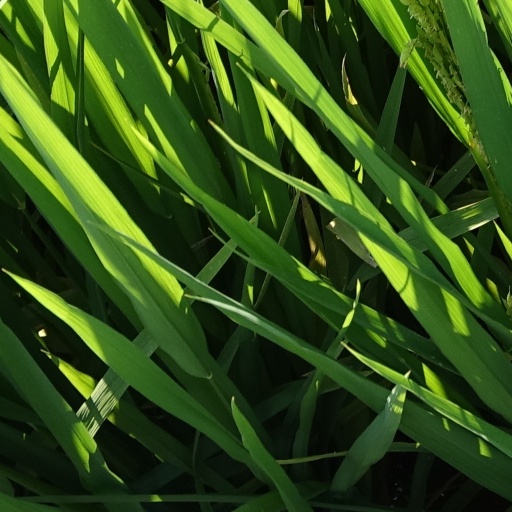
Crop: rice